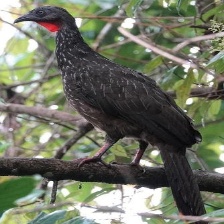
Species: BAND TAILED GUAN
Scientific name: PENELOPE ARGYROTIS